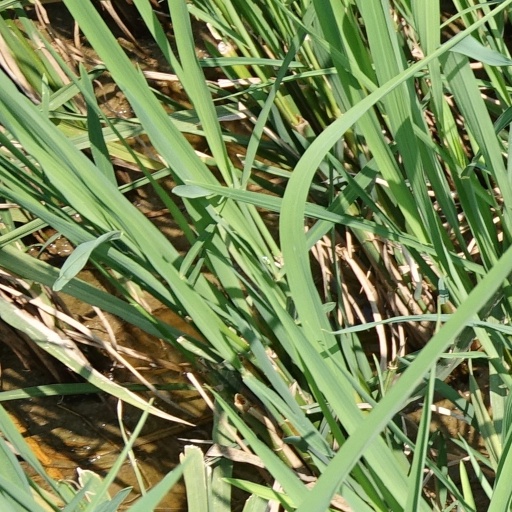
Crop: rice